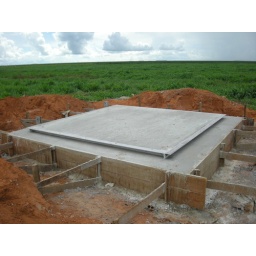
Water tank basis finished to receive the water tower in the coming weeks.